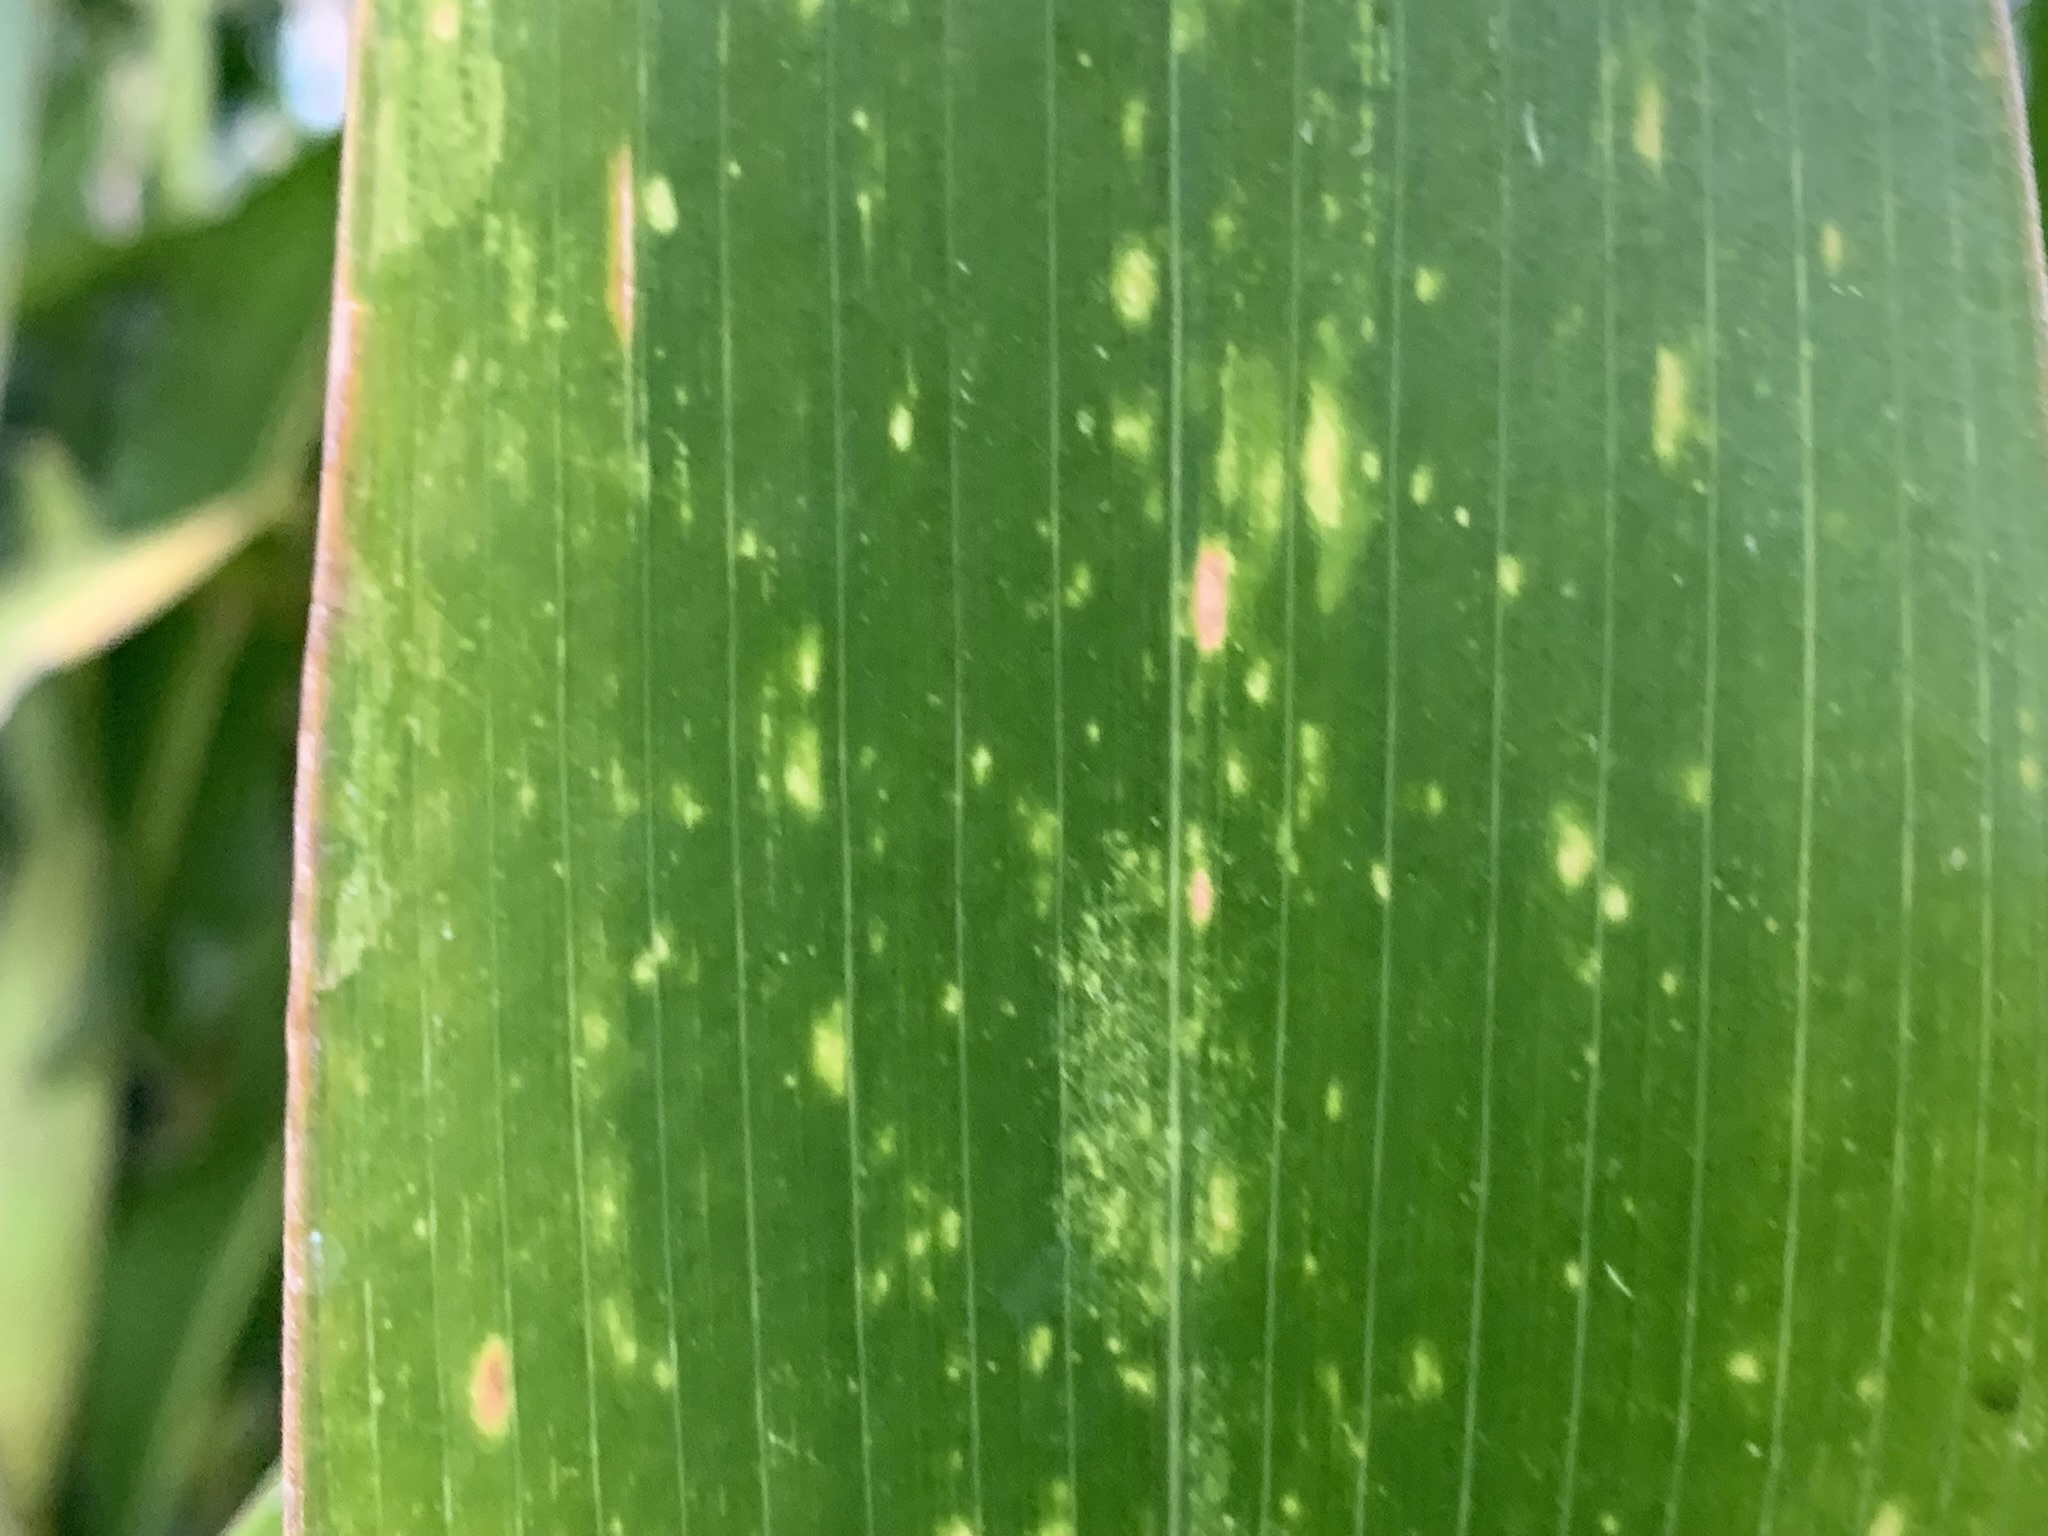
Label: MLN